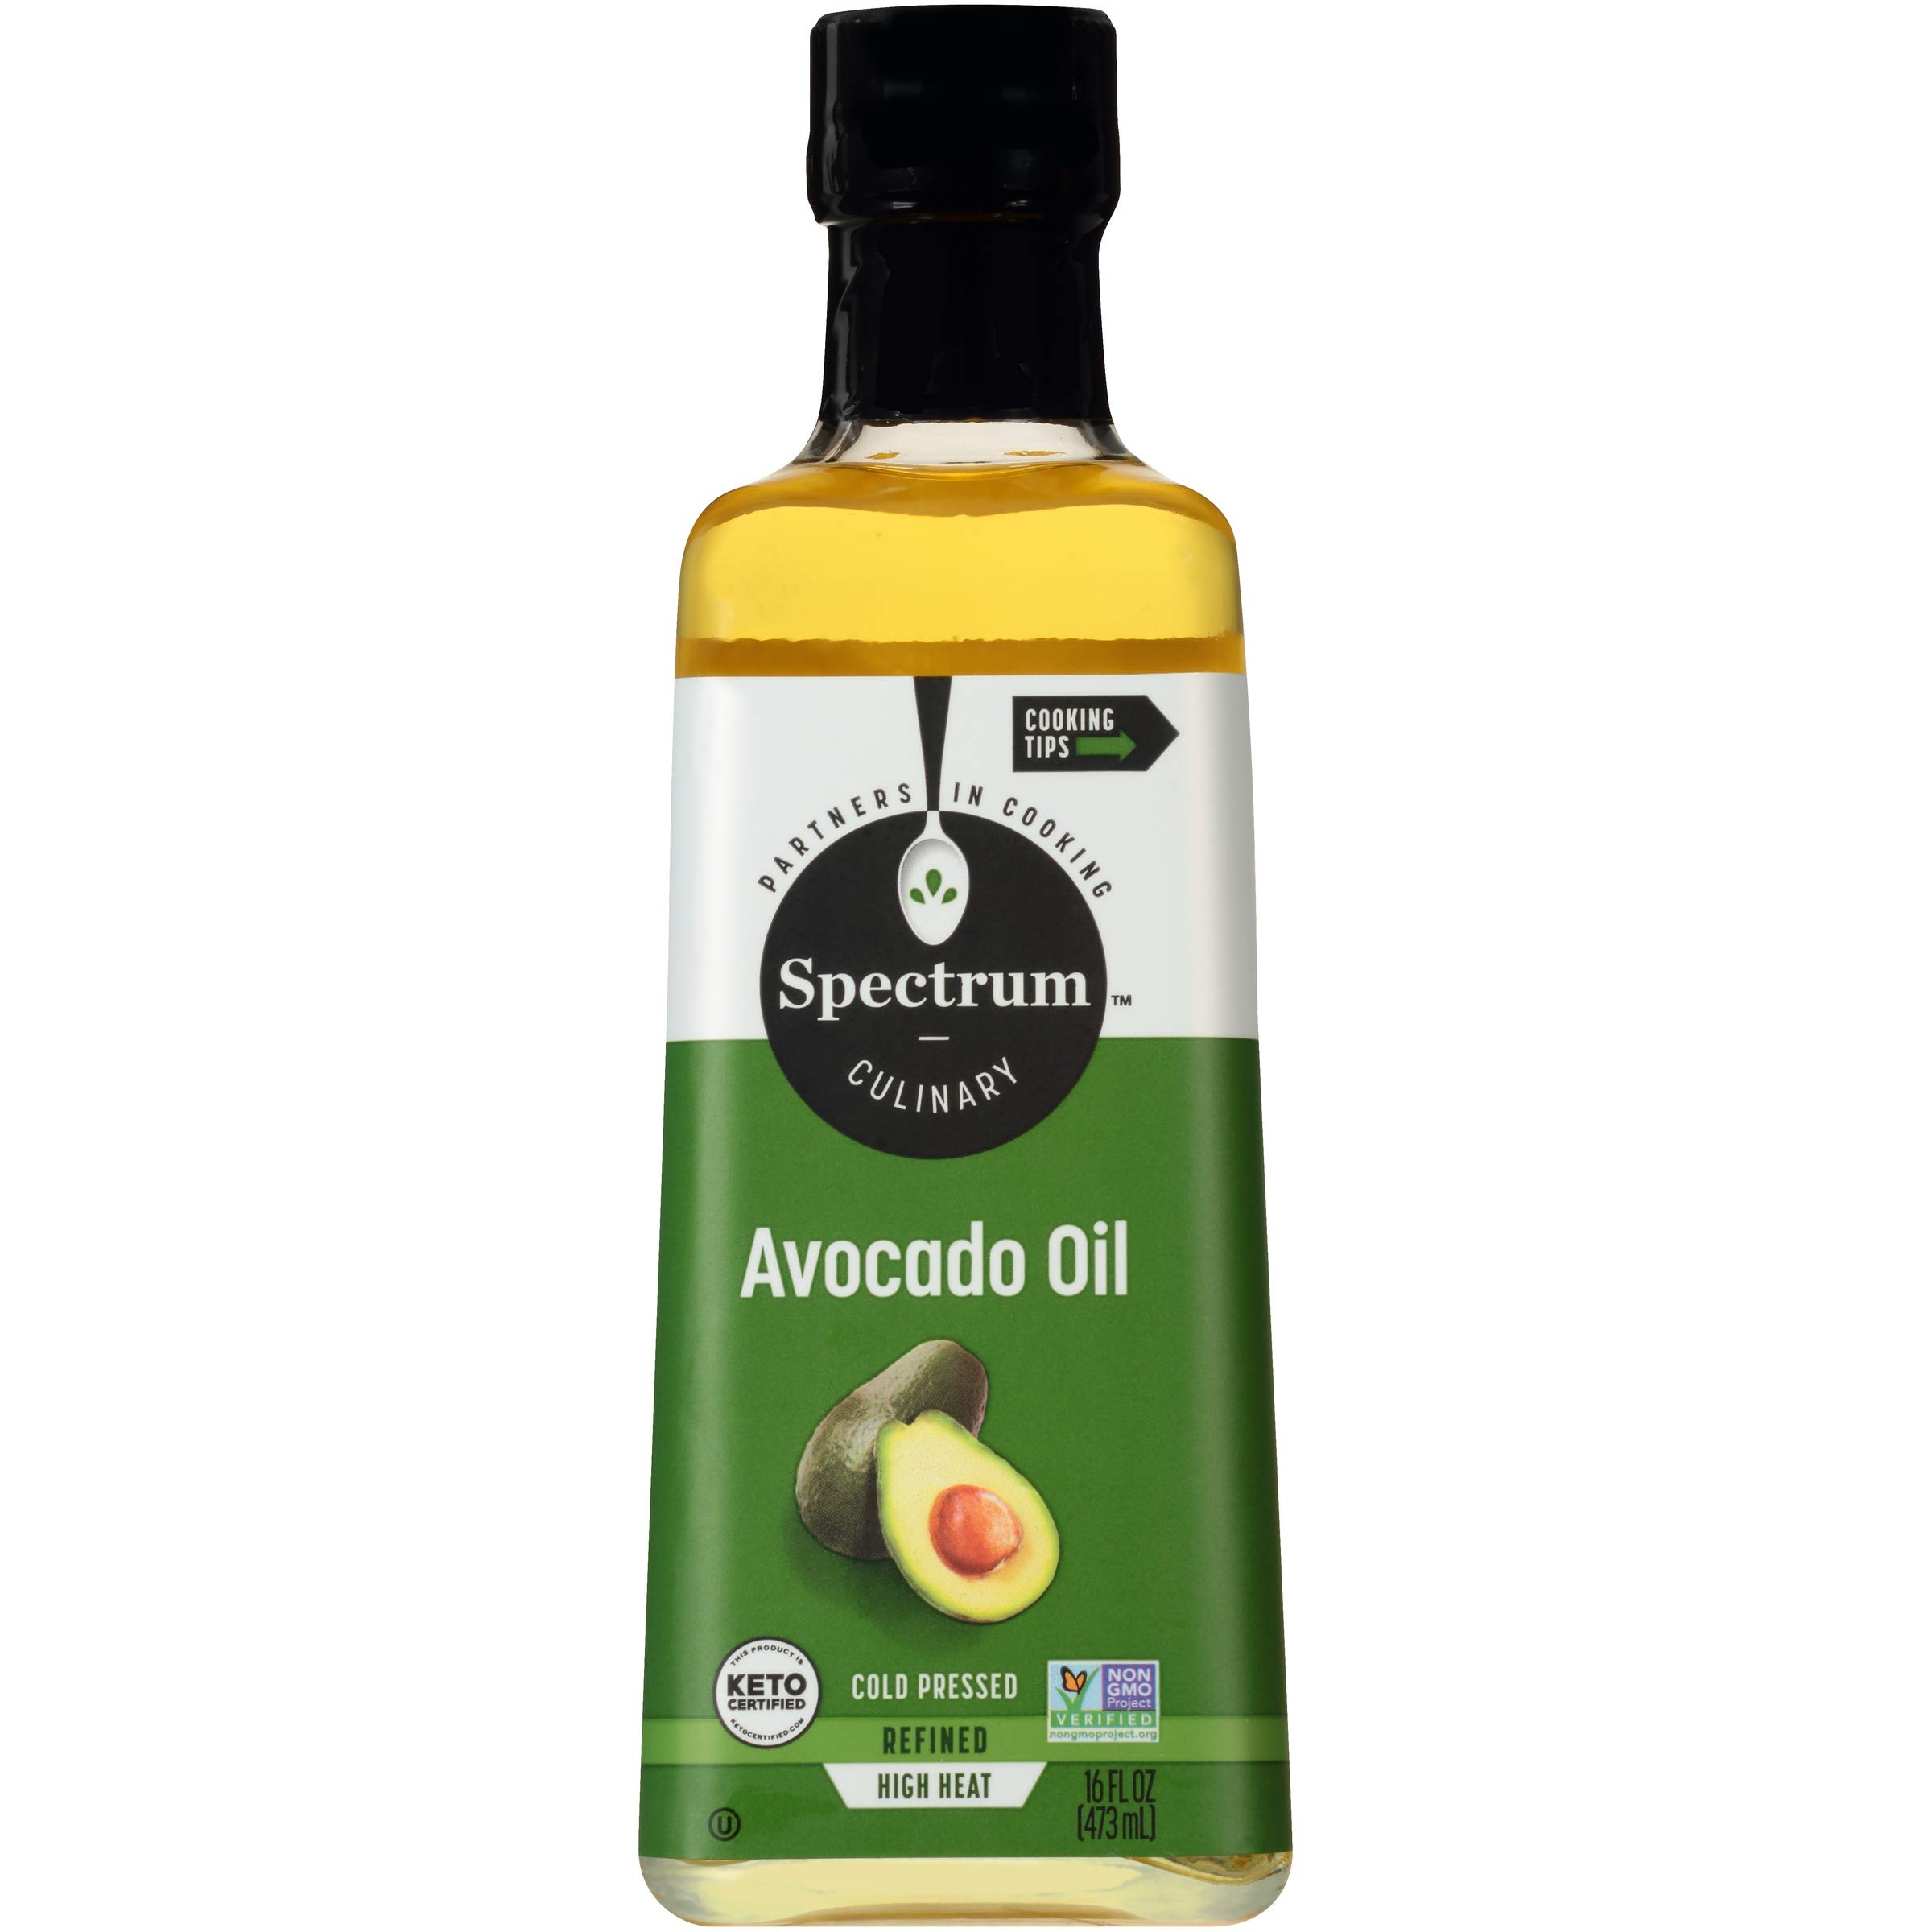
Item Name: SPECTRUM NATURALS Avocado Oil, 16 FZ
Bullet Point 1: Product Type:Edible Oil Vegetable
Bullet Point 2: Item Package Dimension:6.858 cm L X6.858 cm W X19.812 cm H
Bullet Point 3: Item Package Weight:0.816 kg
Bullet Point 4: No Hydrogenated Fats Or High Fructose Corn Syrup Allowed In Any Food
Product Description: Avocado Oil
Value: 16.0
Unit: Fl Oz

Price: 10.48